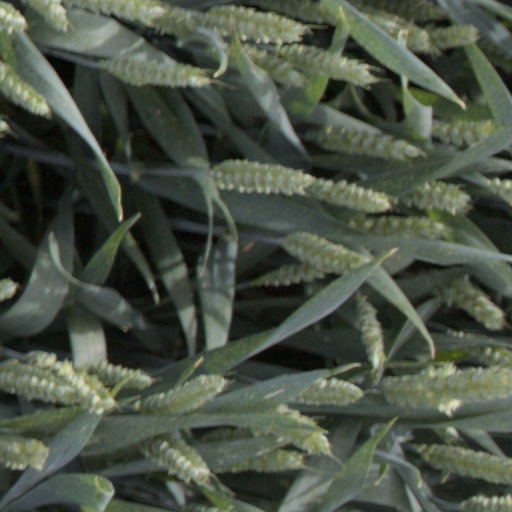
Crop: wheat